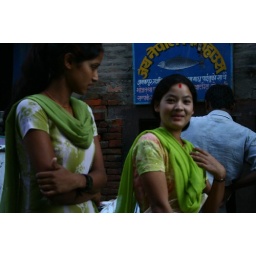
Nepali girls in front of a fish store